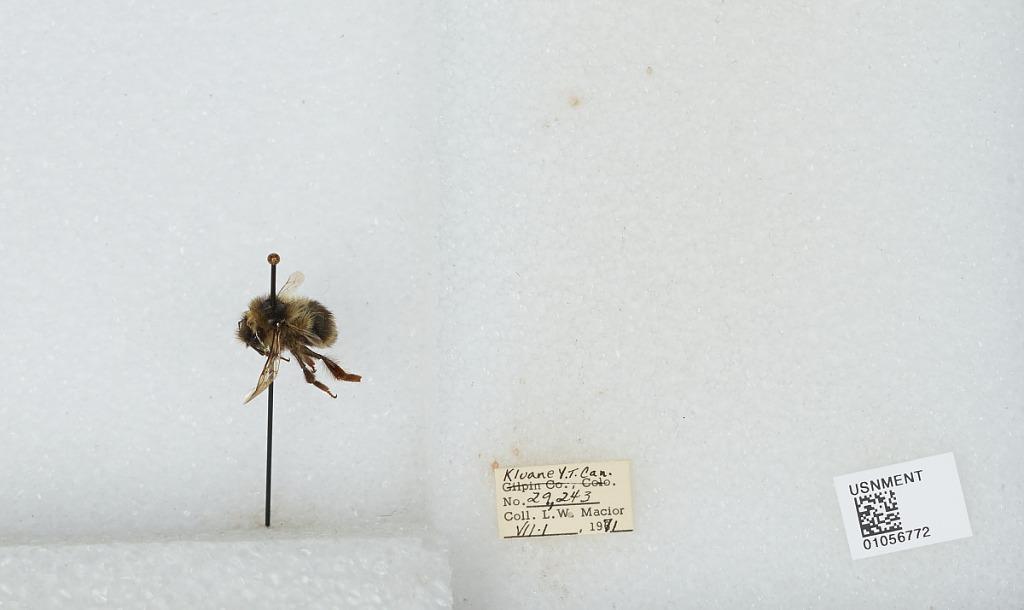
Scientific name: Bombus bifarius nearcticus
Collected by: L. Macior
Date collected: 1971-7-1
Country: Canada
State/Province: Yukon Territory
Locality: Kluane
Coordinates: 60.75, -139.5